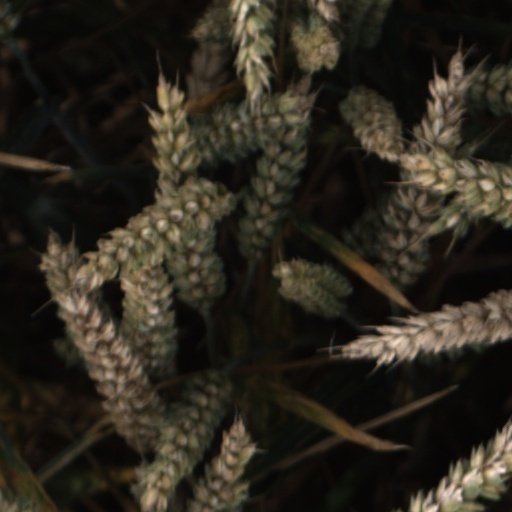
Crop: wheat